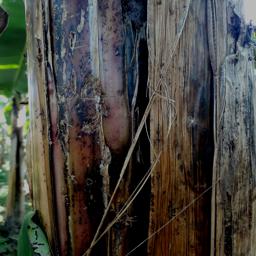
Label: PSEUDOSTEM WEEVIL